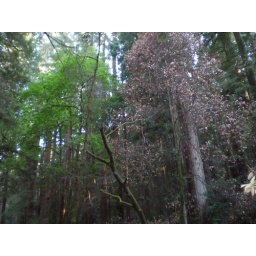
While walking in the forest, so many different kinds of plants and tress fascinated me.